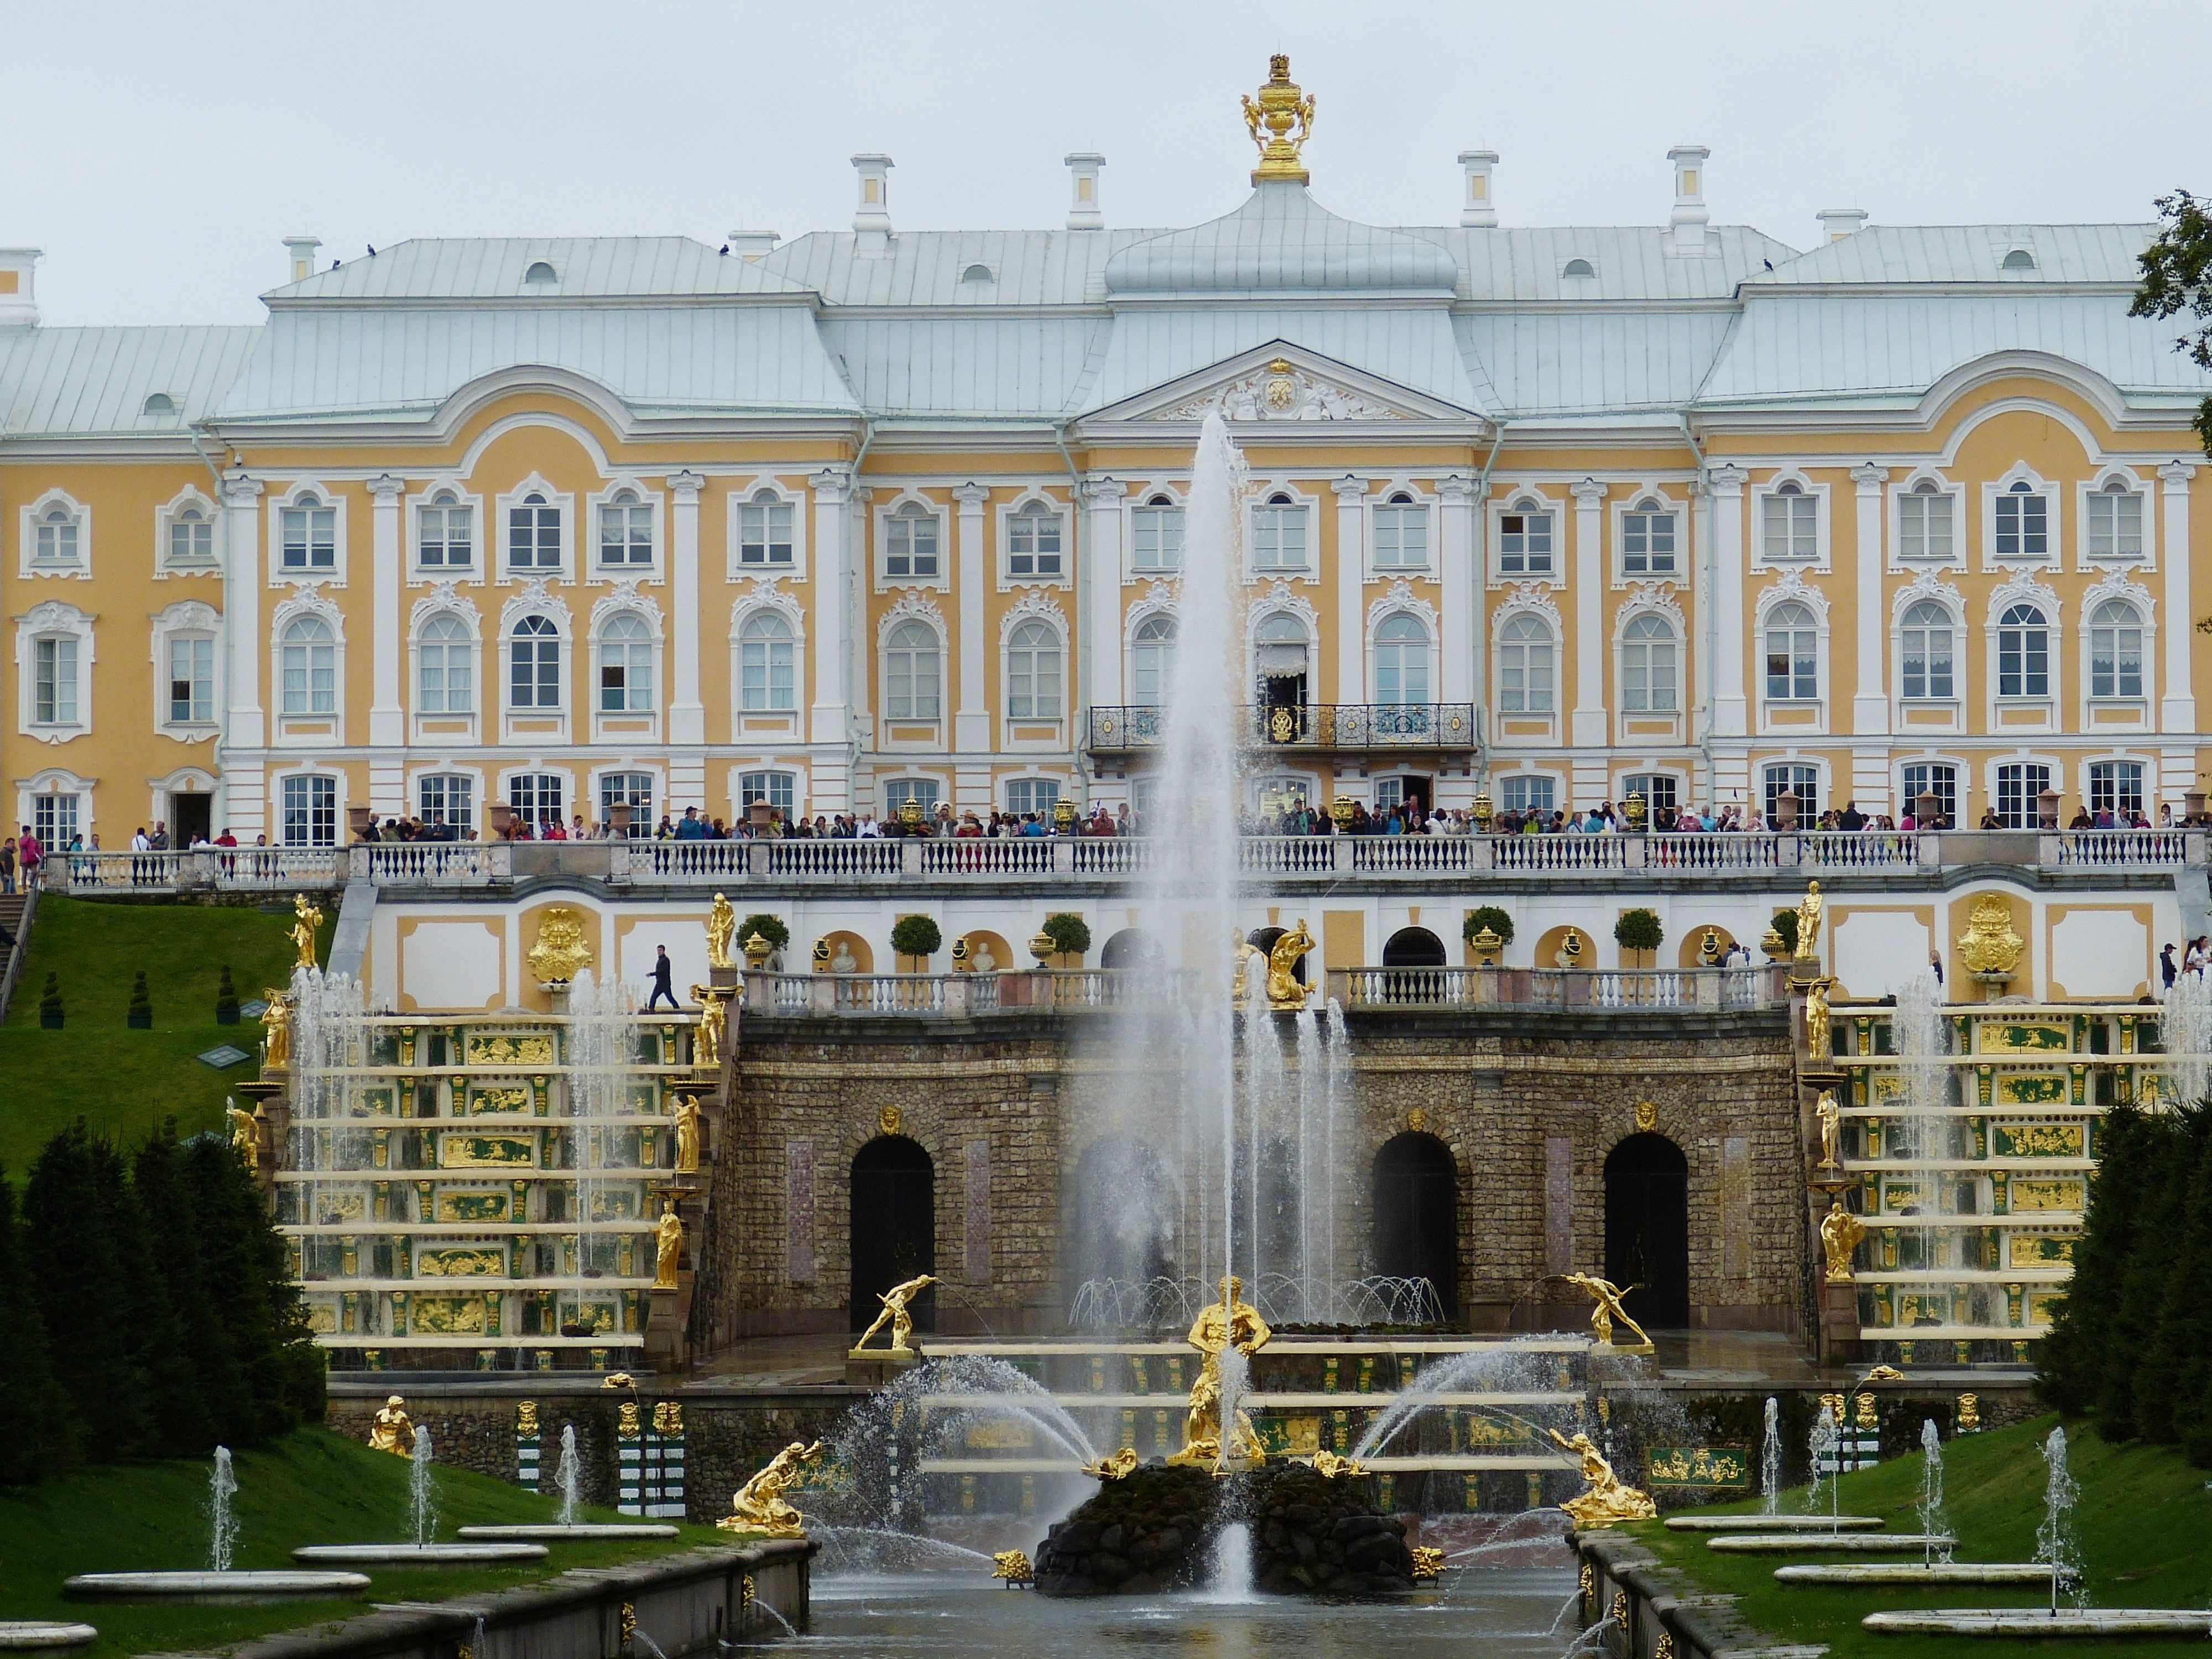
architecture, building, chateau, palace, golden, plaza, park, castle, landmark, facade, garden, tourism, waterway, places of interest, sculpture, figure, gold, fountain, town square, estate, russia, petersburg, historically, water games, st petersburg, river cruise, sankt petersburg, peterhof